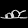
Label: Sandal